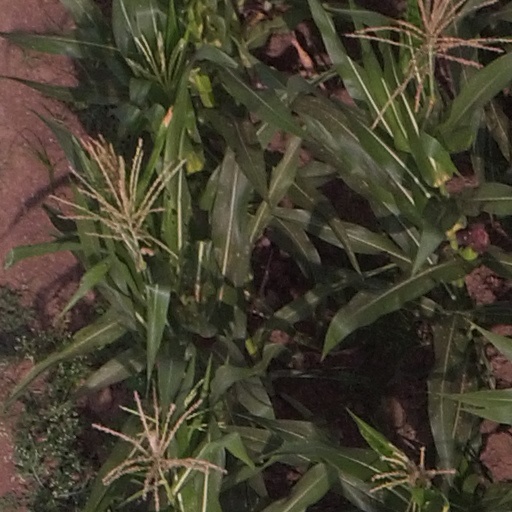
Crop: maize; corn